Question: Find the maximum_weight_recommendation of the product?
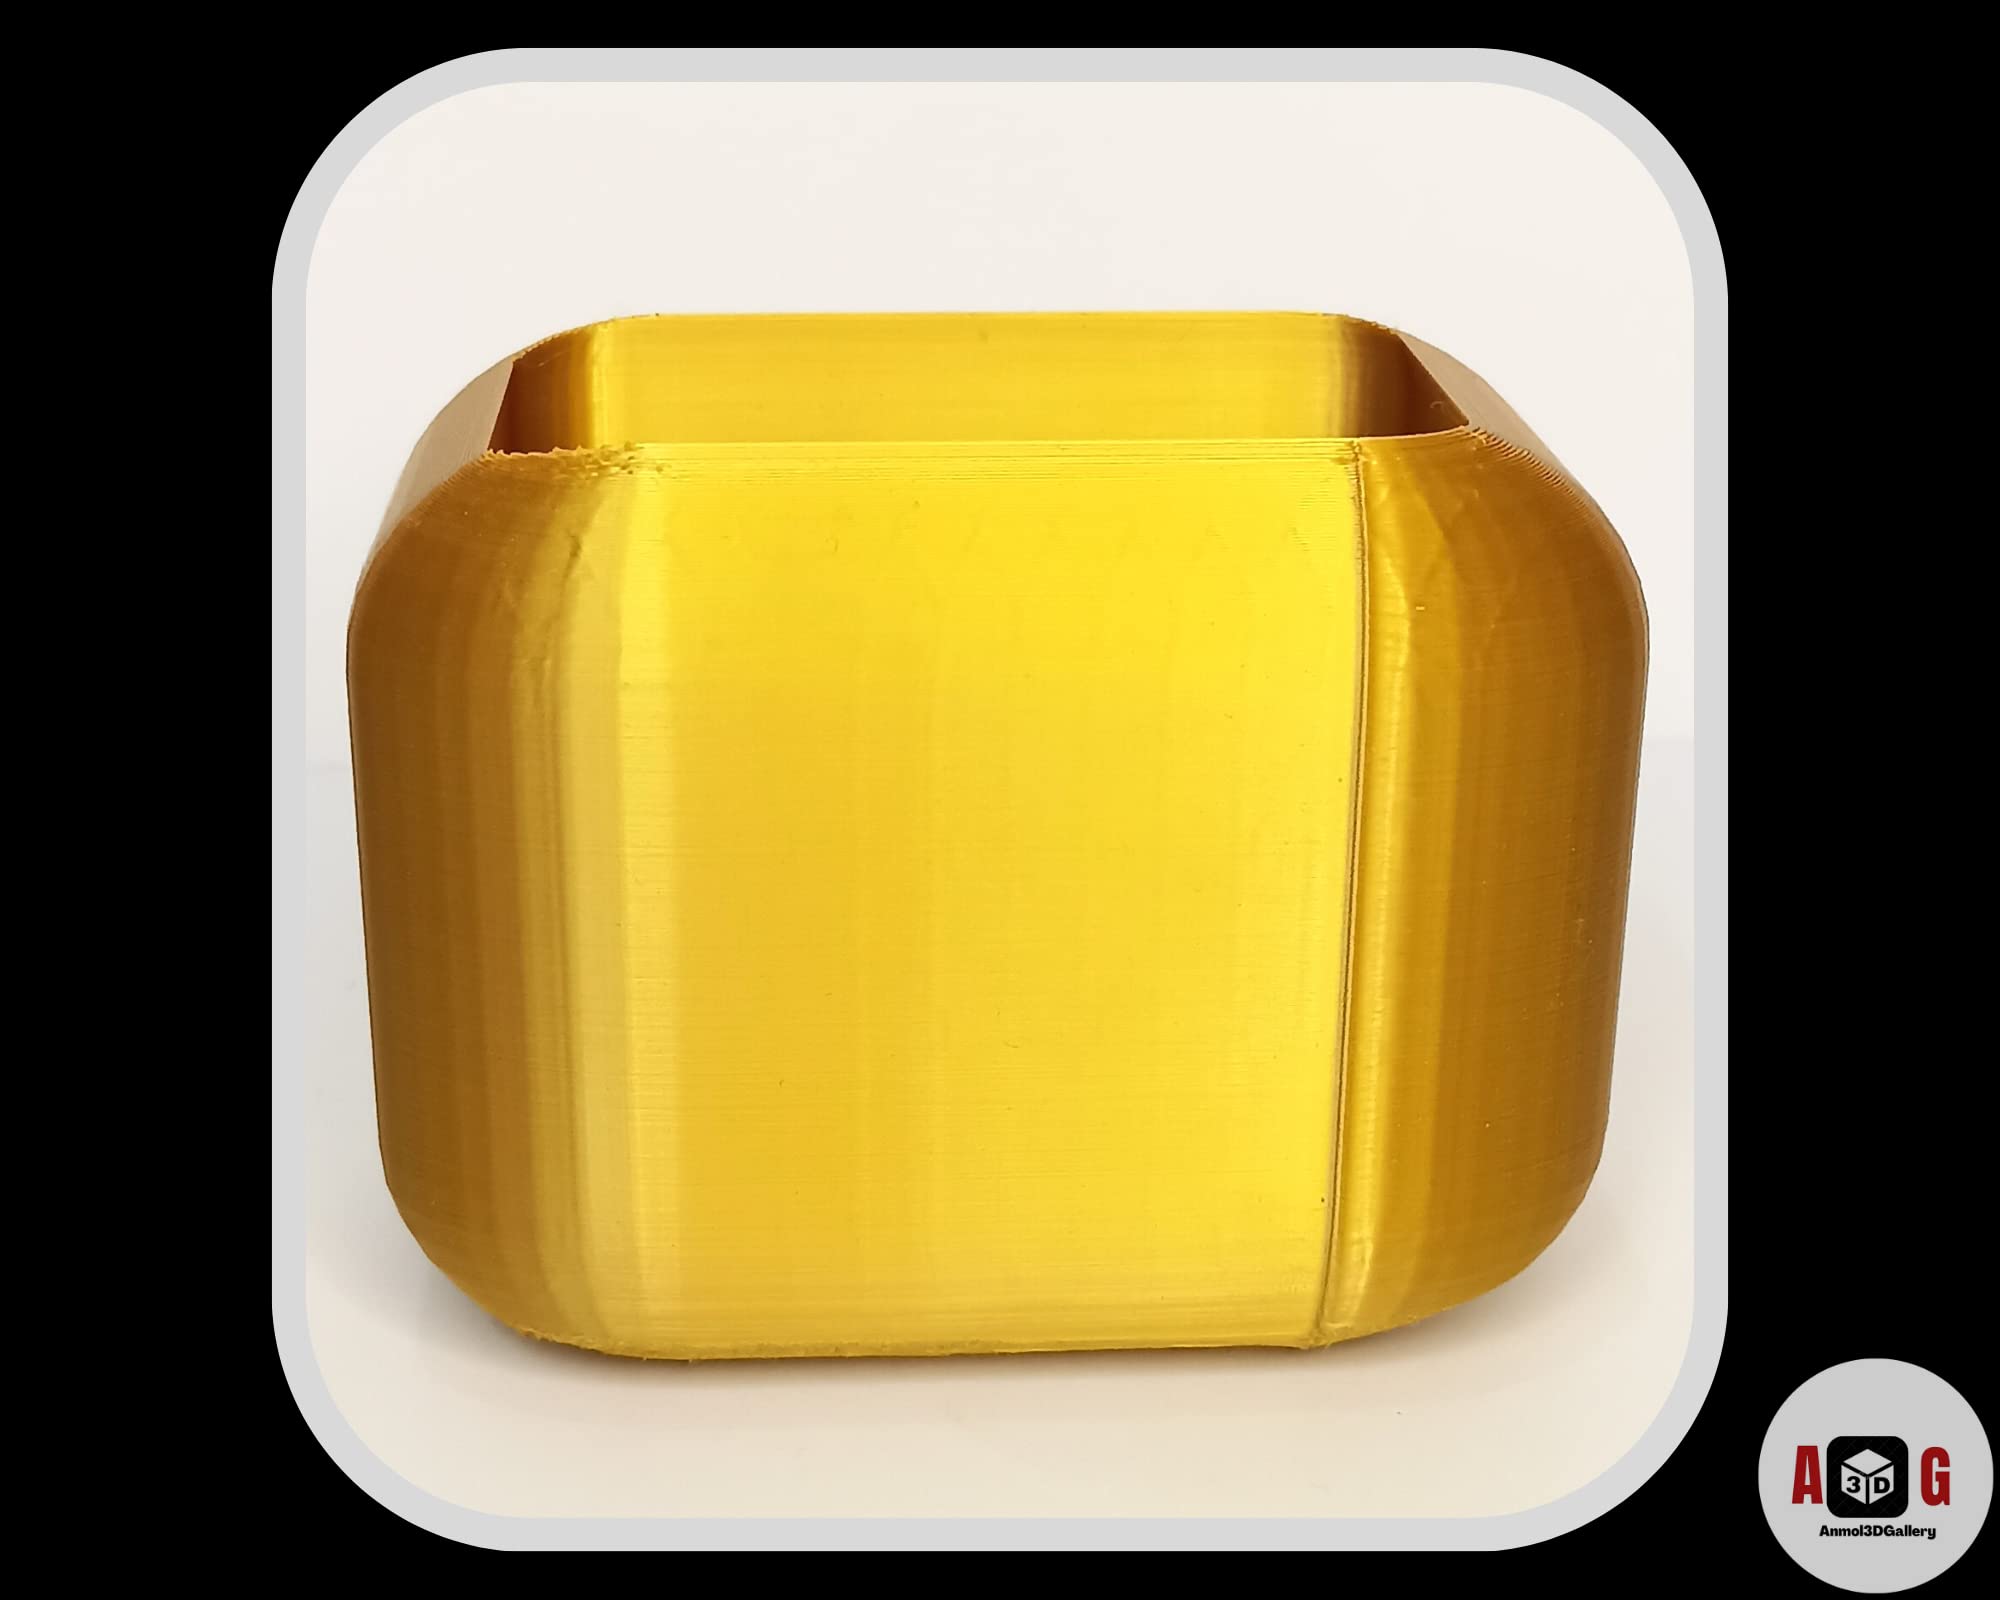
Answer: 3.0 gram